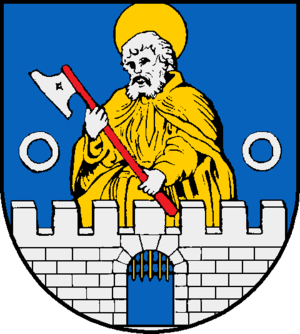
Marne (Holstein)
Coat of arms of Marne (Holstein)
Marne er en kommune og administrationsby i det nordlige Tyskland, beliggende i Amt Marne-Nordsee i den sydvestlige del af Kreis Dithmarschen. Kreis Dithmarschen ligger i den sydvestlige del af delstaten Slesvig-Holsten.